Stanley H. Ford

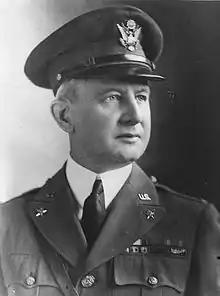

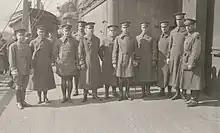
Major General John F. O'Ryan and members of his staff on top deck of Leviathan just after the boat was docked, March 1919. Stood second on the left is Colonel Stanley H. Ford.

Lieutenant General Stanley Hamer Ford (January 30, 1877 - January 19, 1961) was a senior officer of the United States Army. After serving in numerous conflicts and wars, including World War I, He was commander of the Philippine Department, 1st Infantry Division, Seventh Corps Area, Sixth Corps Area, and the Second Army.